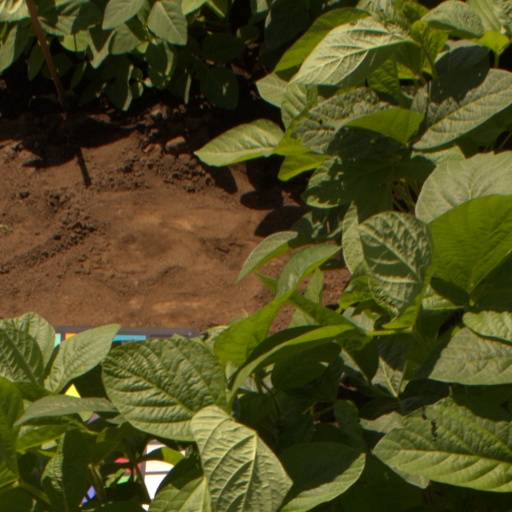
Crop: soybean